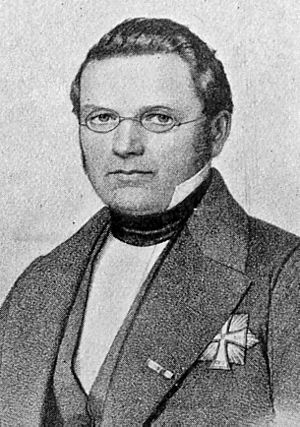
F.F. Tillisch
Frederik Ferdinand Tillisch (1801-89) var medlem af Folketinget fra 1851-1853 og igen fra 1858-1861. Medlem af Rigsrådet 1856-63. Minister for Slesvig 1850-1851 og indenrigsminister 1851-1852, 1854 og 1864-1865.
Frederik Ferdinand Tillisch: Født på herregården Store Barsbøl ved Jels i Sønderjylland, søn af oberst Georg Frederik Tillisch og Augusta Elisabeth von Stemann, datter af statsminister Christian Ludwig von Stemann.